McDonnell Douglas CF-18 Hornet

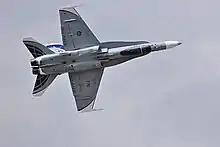
The underside of the aircraft, with a false canopy painted on its underside.

The original CF-18 as delivered is largely identical to the F/A-18A and B models. A total of 138 CF-18s, consisting of 98 single-seat and 40 dual-seat models, were delivered. Many features that made the F/A-18 suitable for naval carrier operations were retained by the Canadian Forces, such as the robust landing gear, the arrestor hook, and wing folding mechanisms.